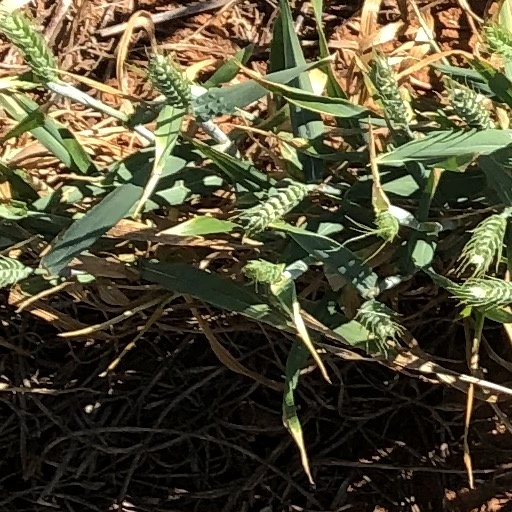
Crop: wheat